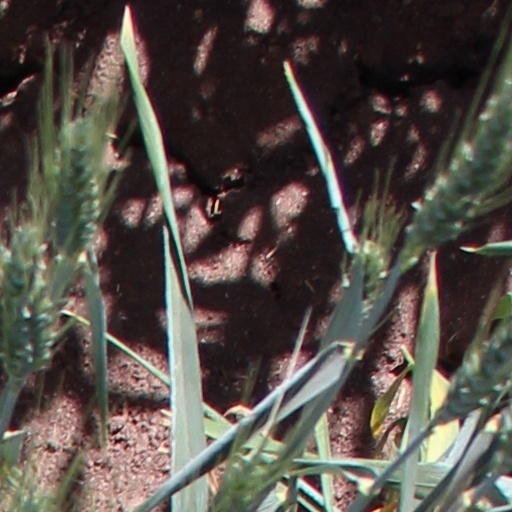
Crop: wheat